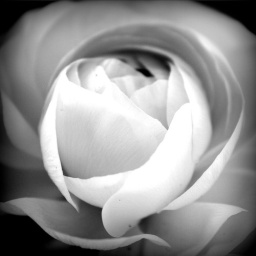
i bought some potted ranunculus this weekend to plant in a window box on my porch.